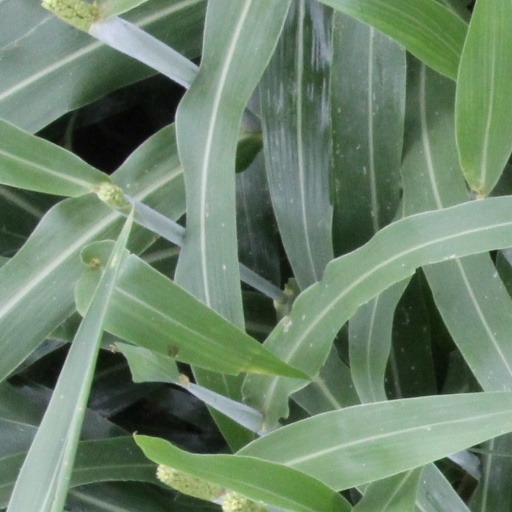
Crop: sorghum